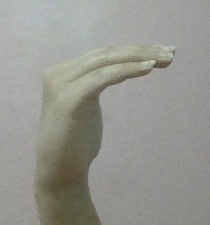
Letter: haa